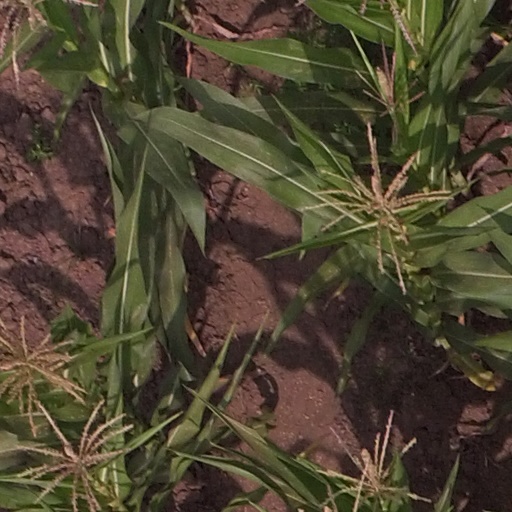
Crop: maize; corn